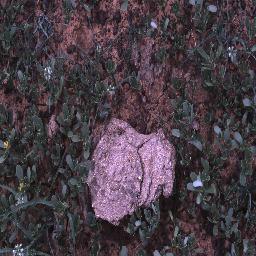
Label: negative